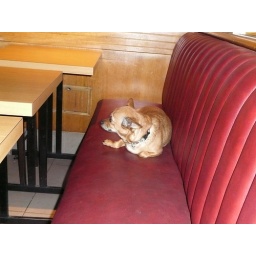
dog in the bar